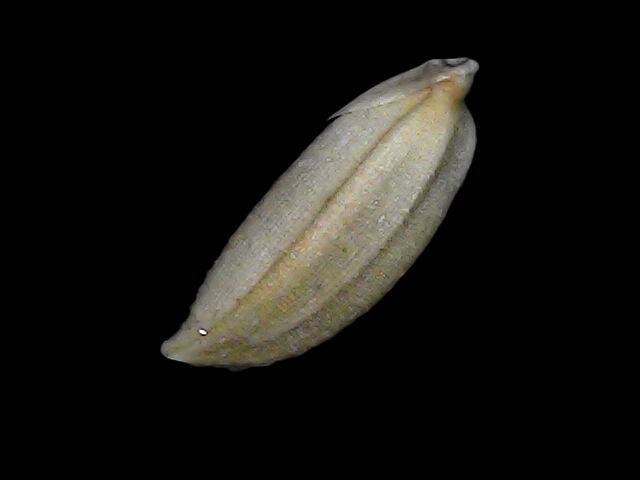
Rice variety: Bd34